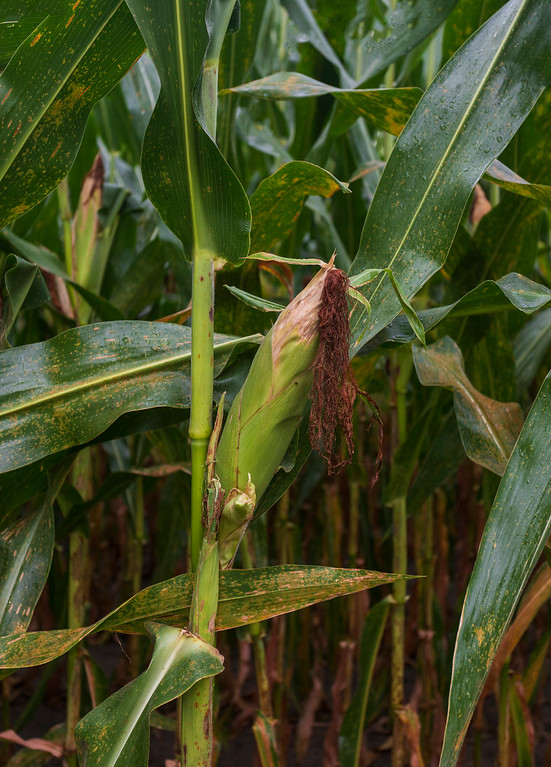
Plant: Corn
Disease: corn rust